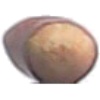
Label: hazelnut